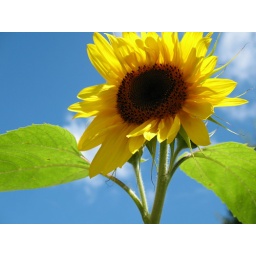
sunflower against the sky